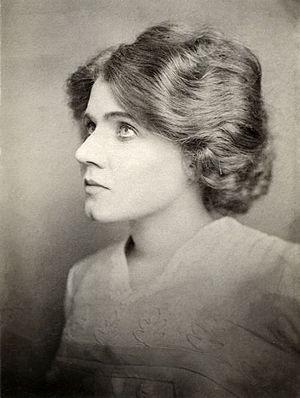
Florence Lawrence est une actrice canadienne, née le 2 janvier 1886 à Hamilton, Canada et morte le 28 décembre 1938 à Beverly Hills, Los Angeles. Elle a joué dans presque 300 films et est souvent considérée comme la première star de cinéma.